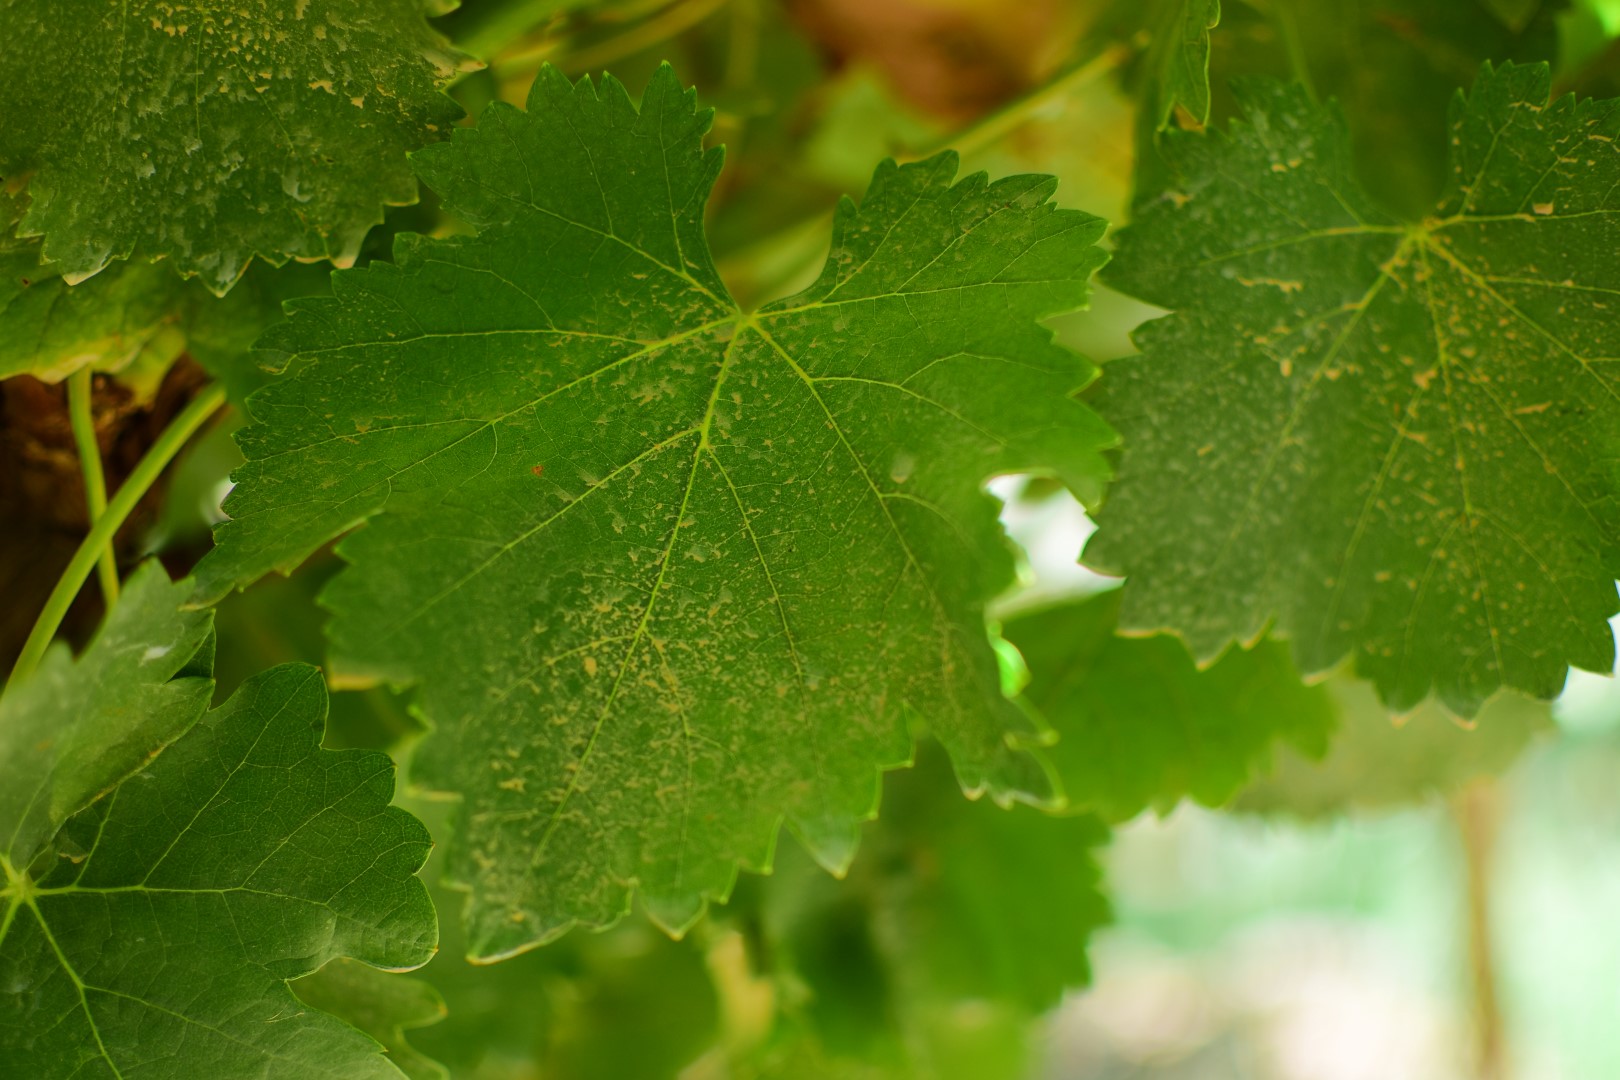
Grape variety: Frinsi